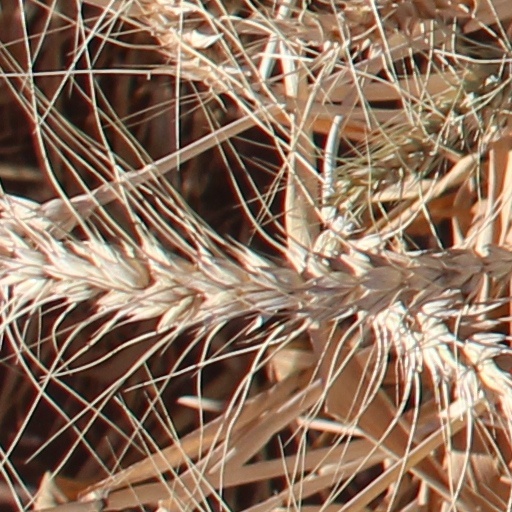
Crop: wheat